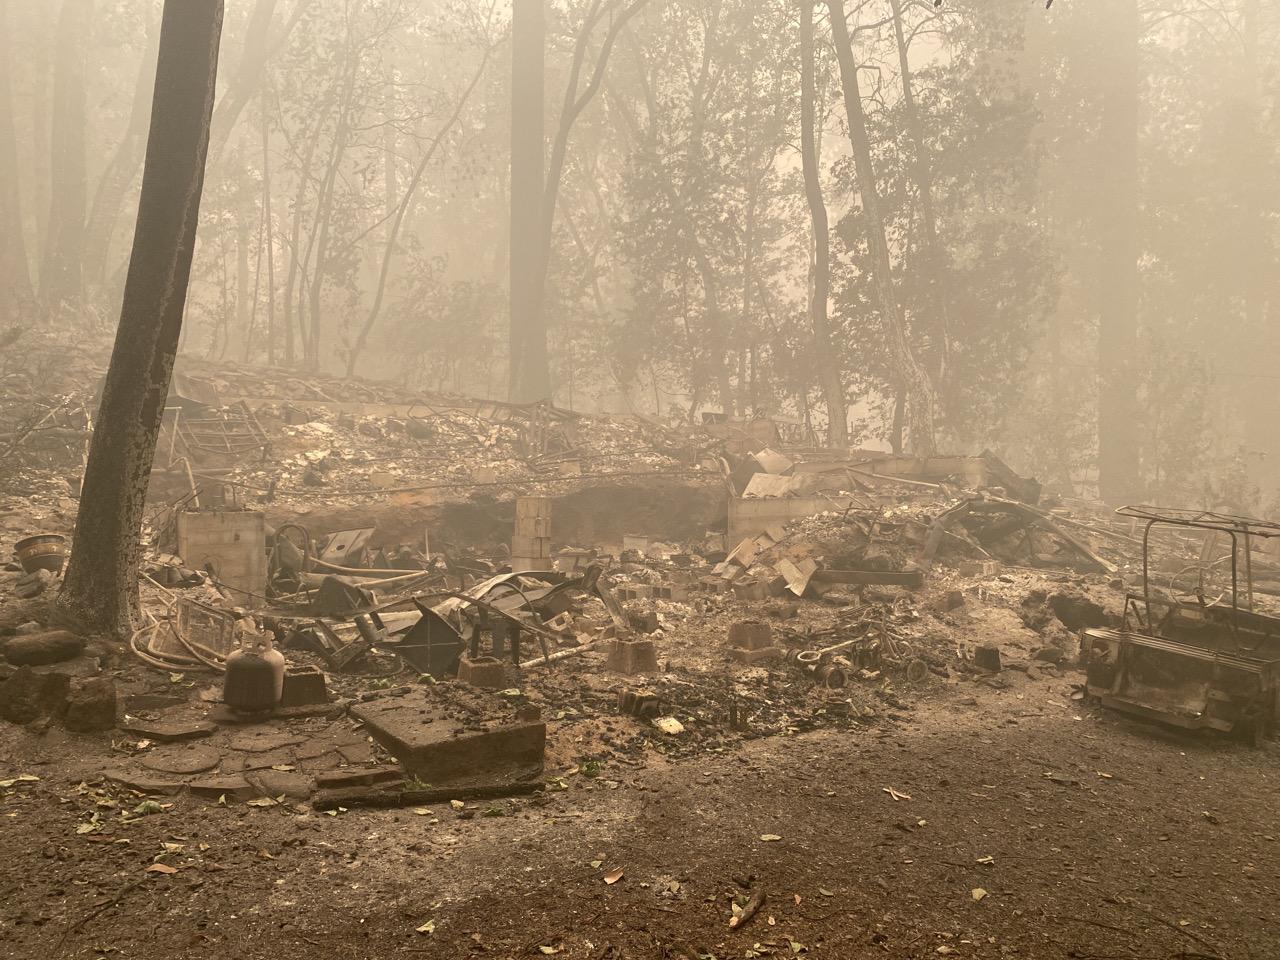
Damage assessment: destroyed